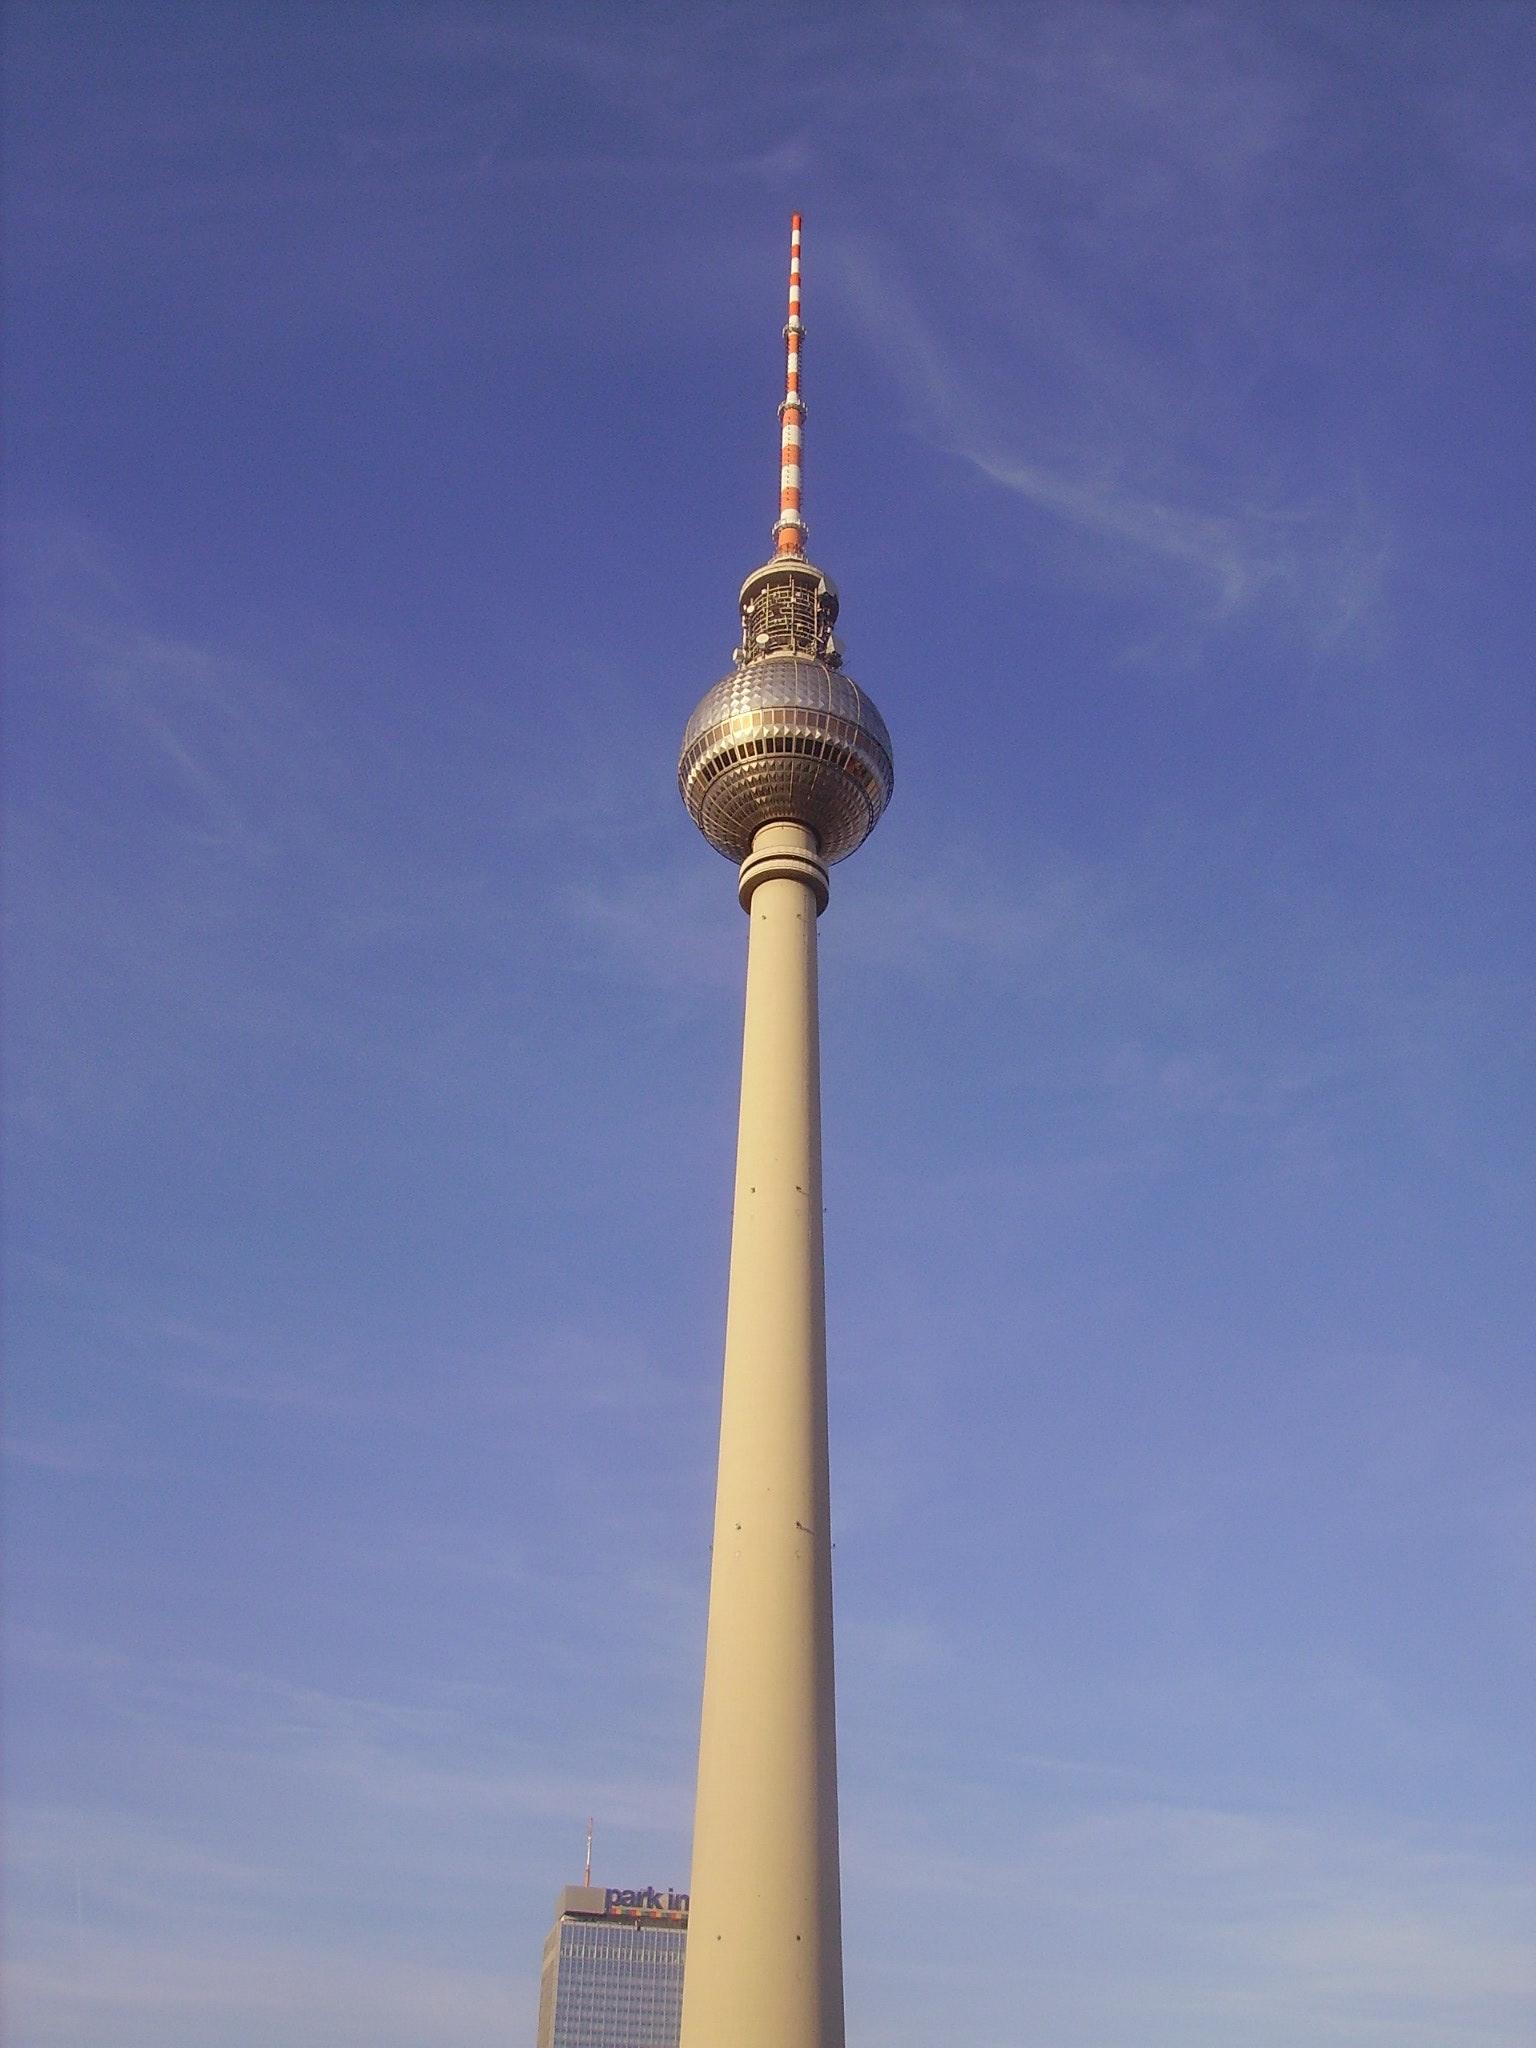
tower, landmark, sky, architecture, spire, finial, building, national historic landmark, steeple